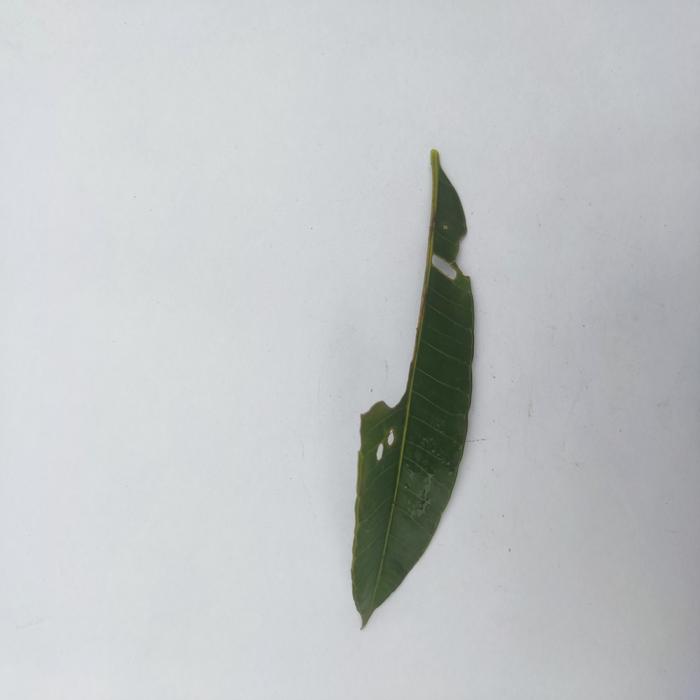
Crop: Hog Plum
Leaf condition: Caterpillars_Infestation